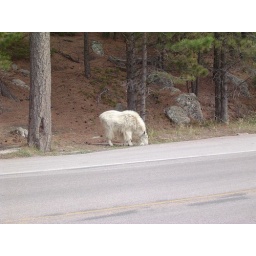
This mountain goat was spotted near Mount Rushmore.